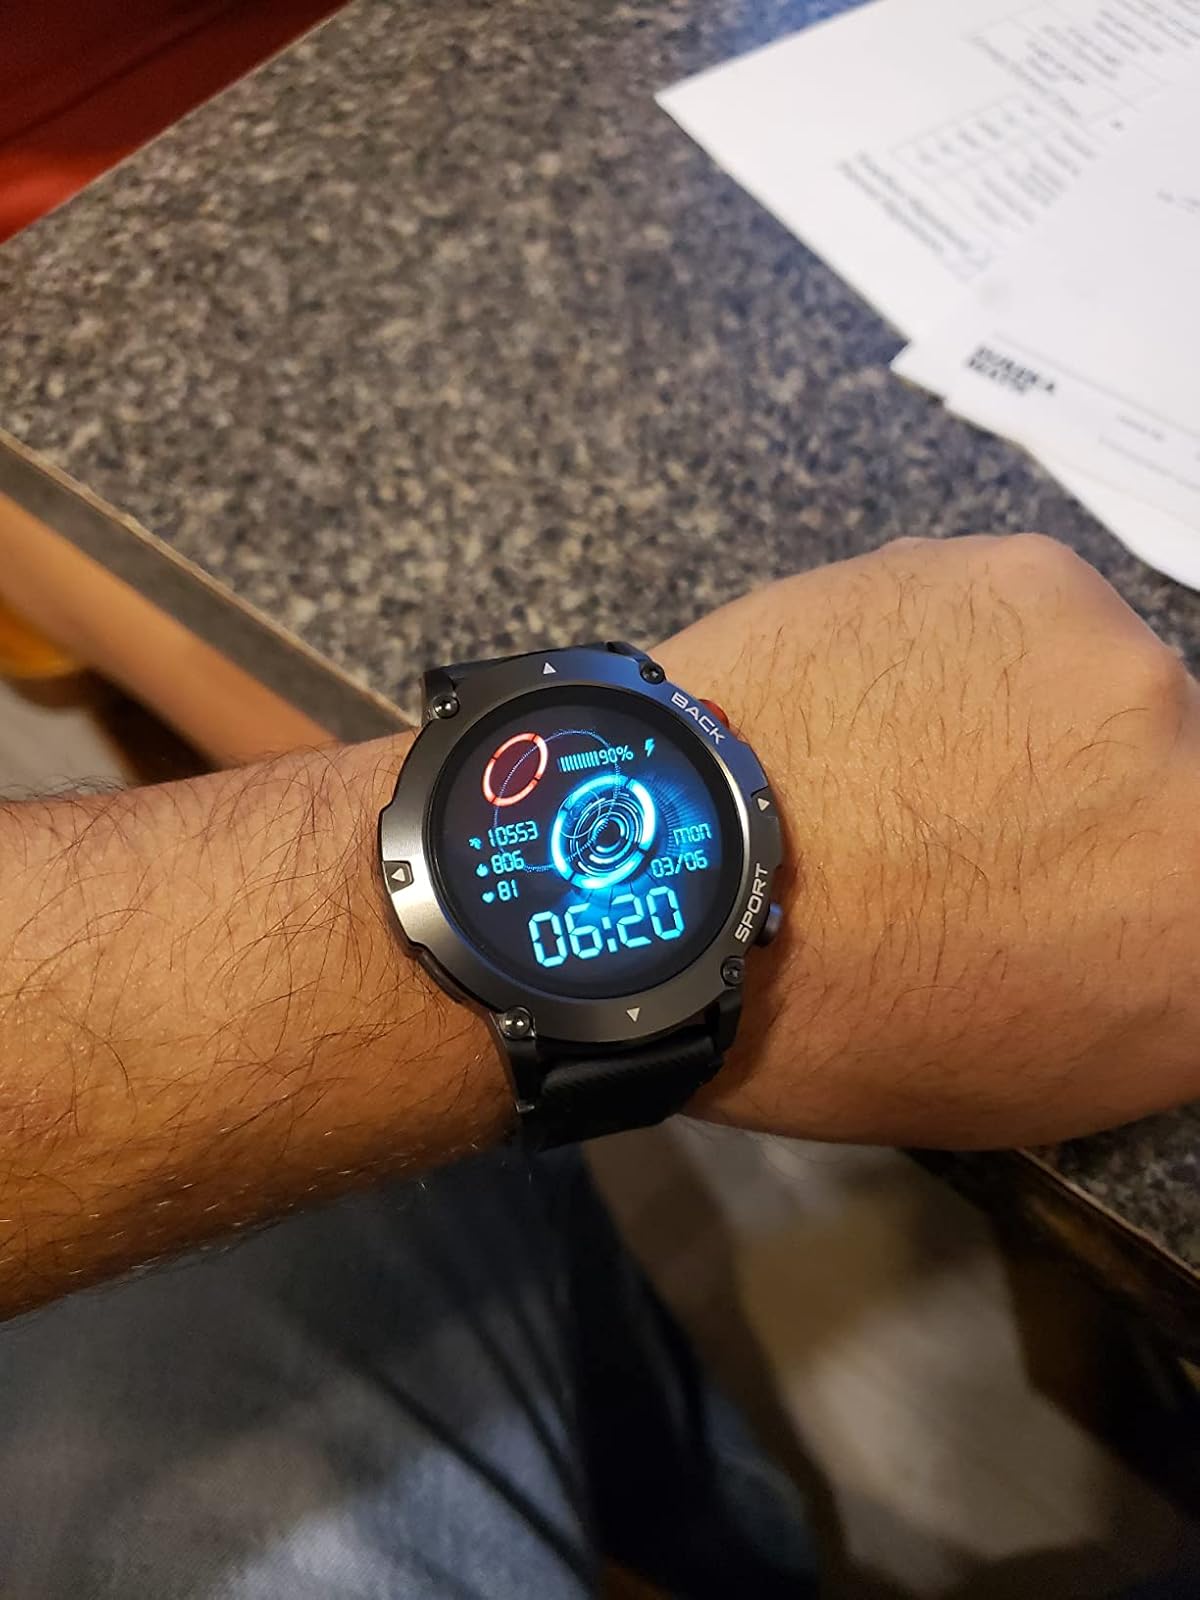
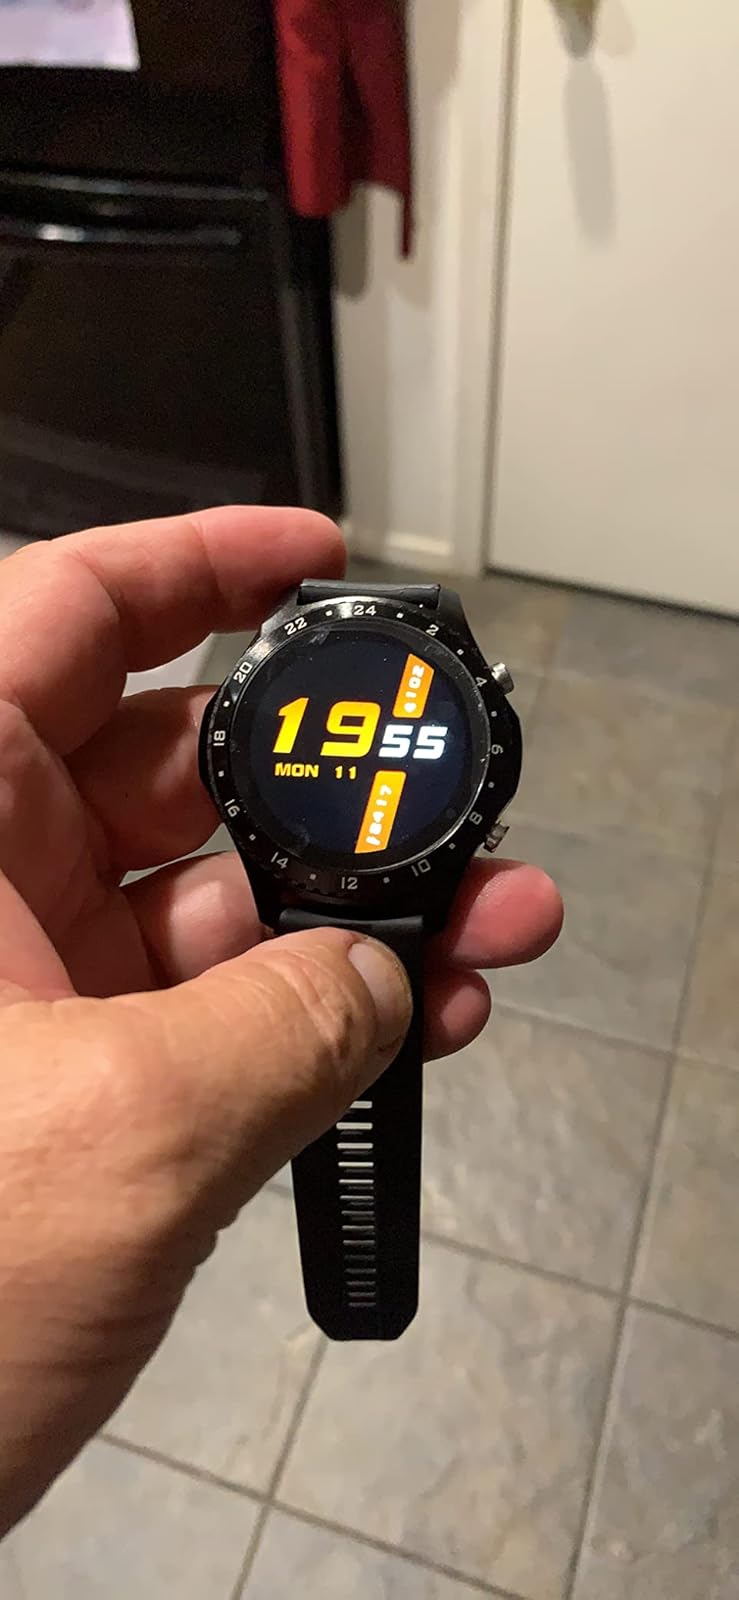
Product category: smartwatch
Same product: no